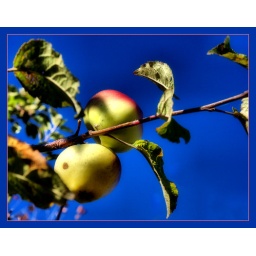
Some of the apples off one of the many apple trees in the backyard...they are yummy!!